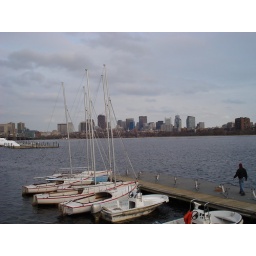
We can enjoy these boats in summer. These gives a good pleasure while viewing the downtown buildings from the water